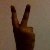
The image shows a hand gesture representing the number 2 in Indian Sign Language.